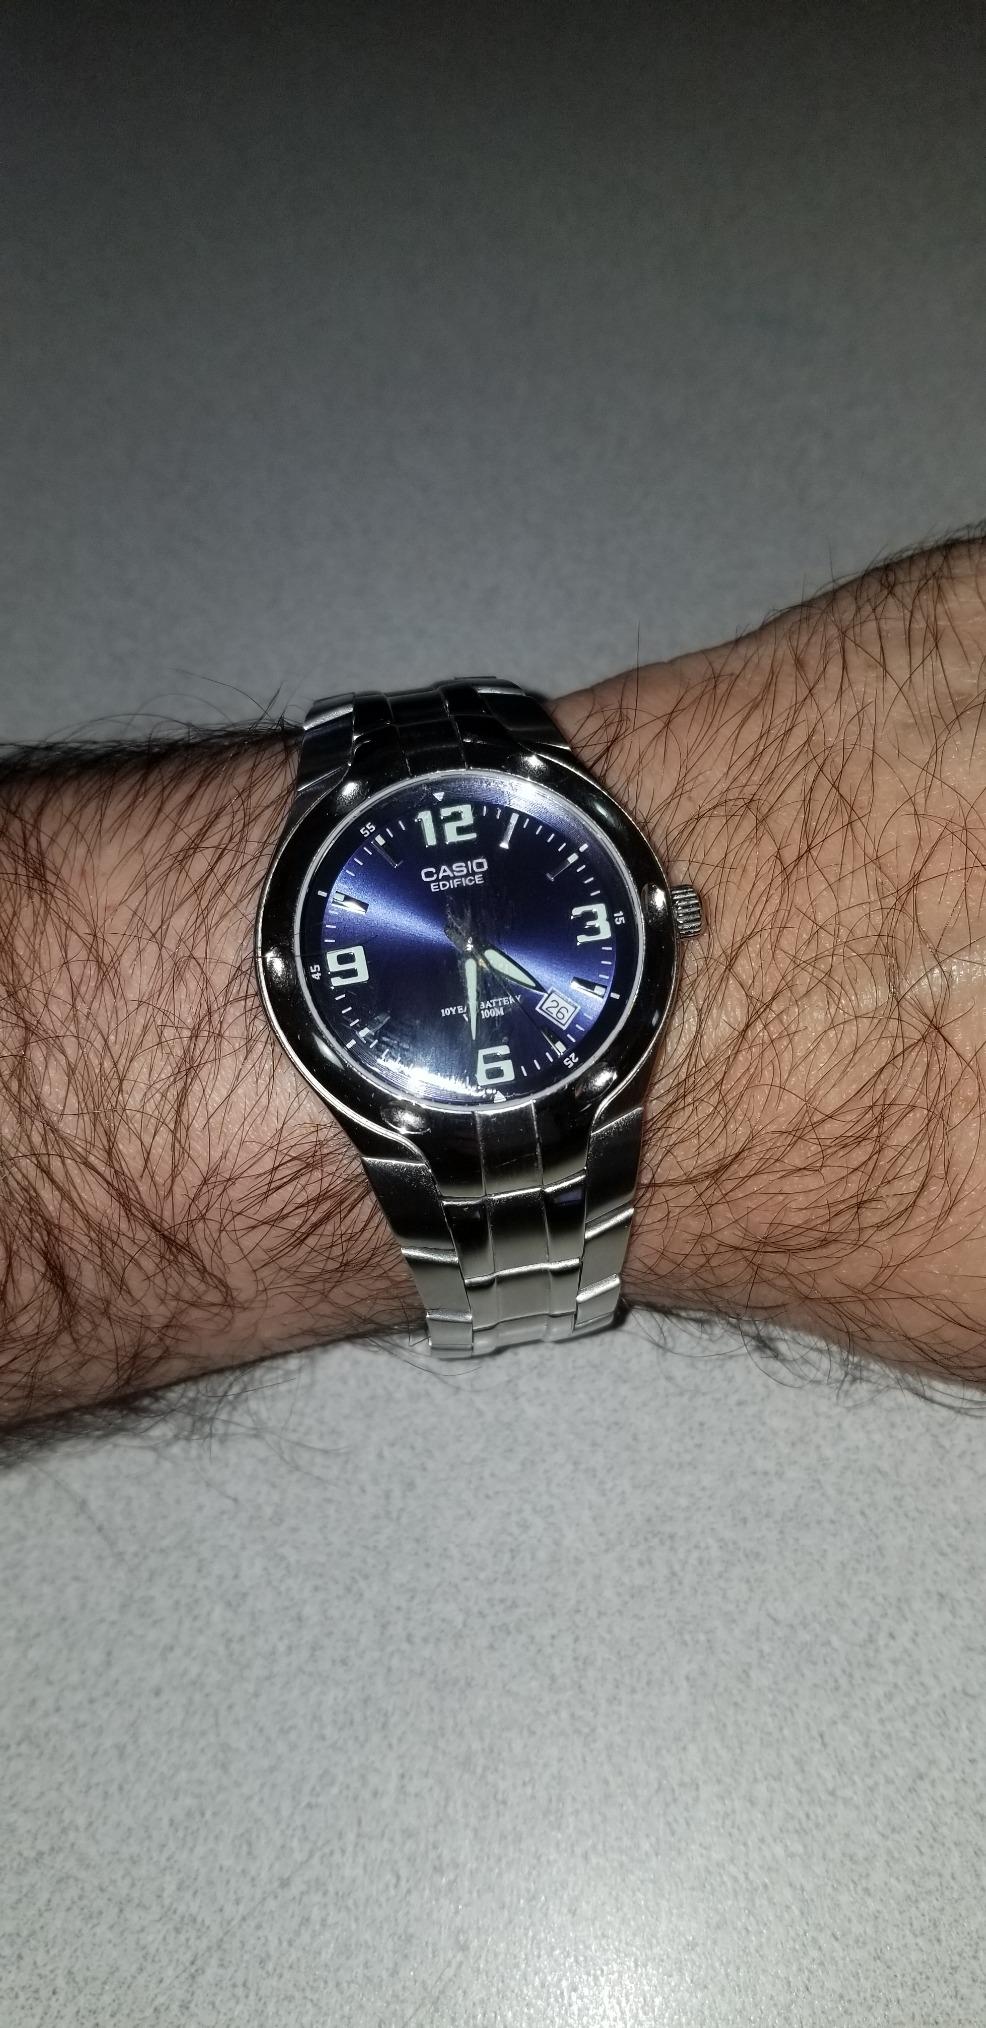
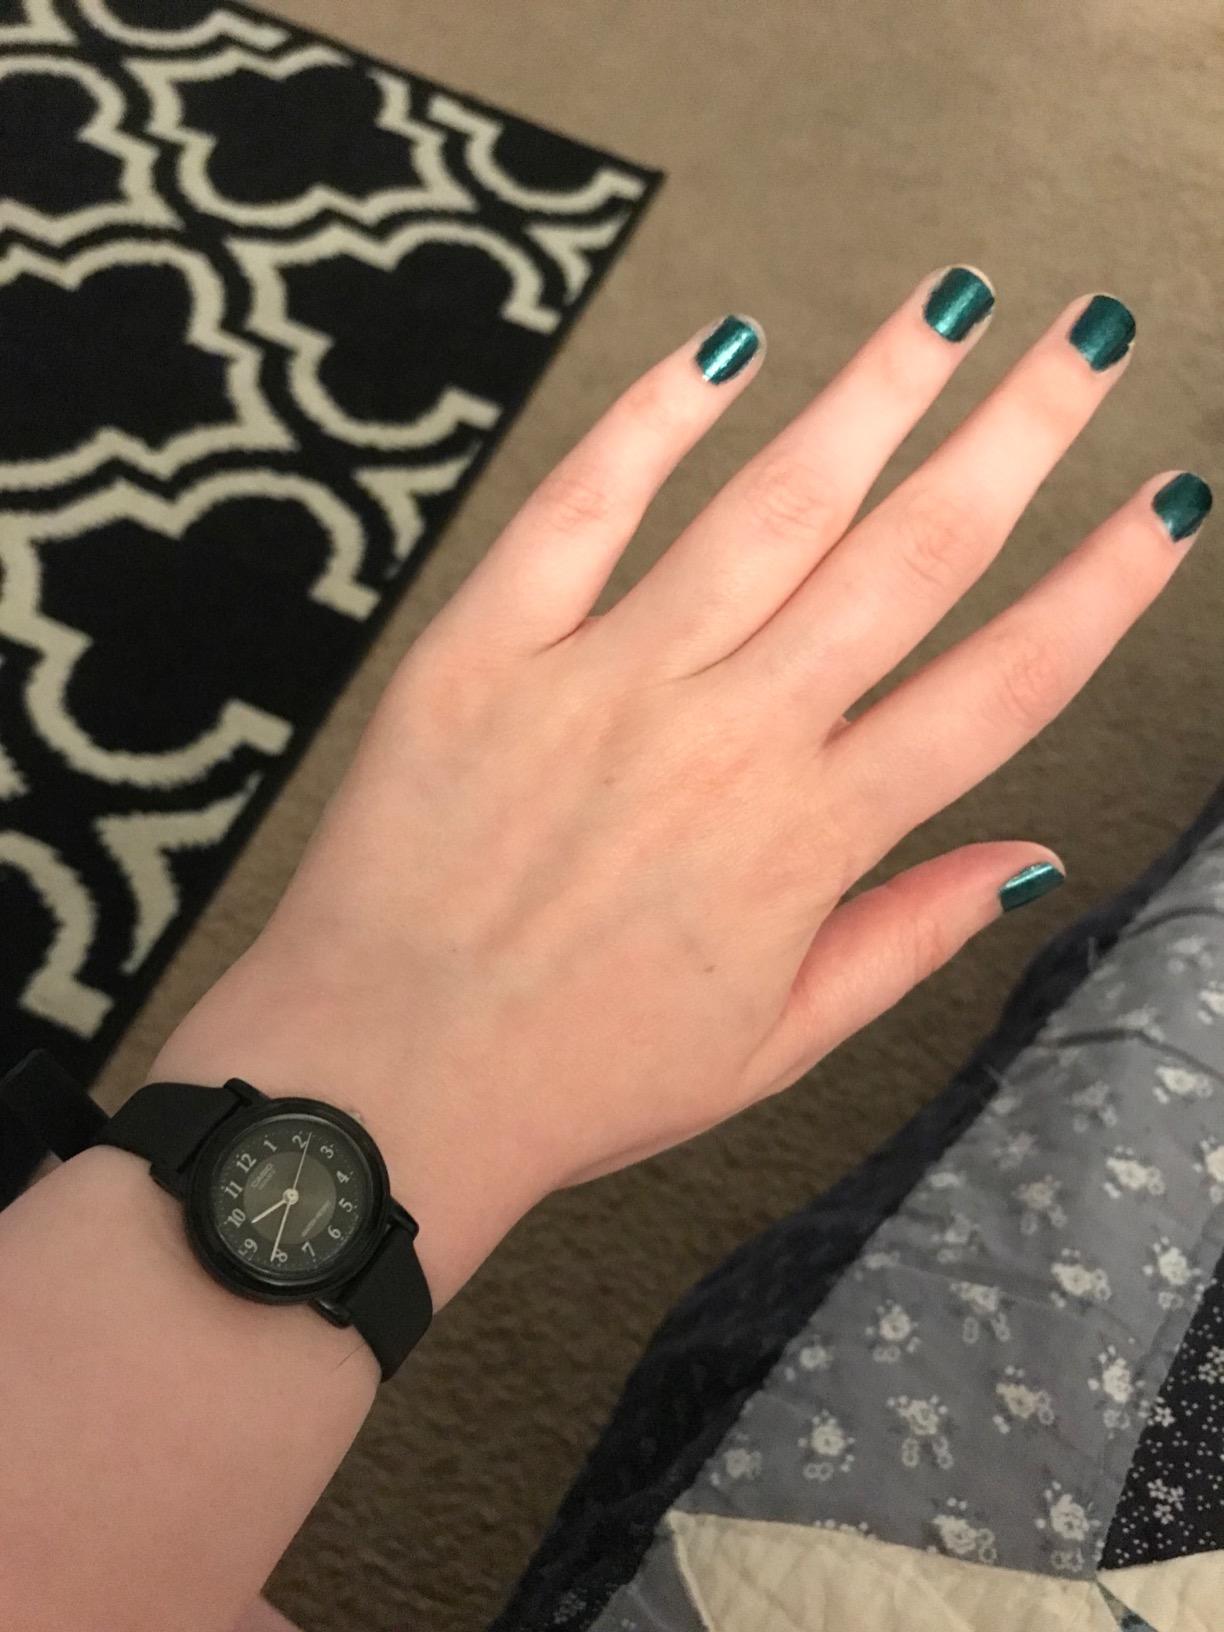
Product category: accessories_watch
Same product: no